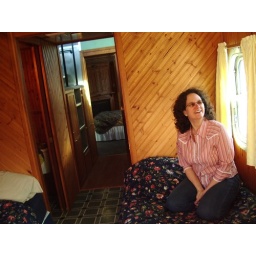
Lisa relaxing in our train suite at the Tatamagouche home for retired trains.